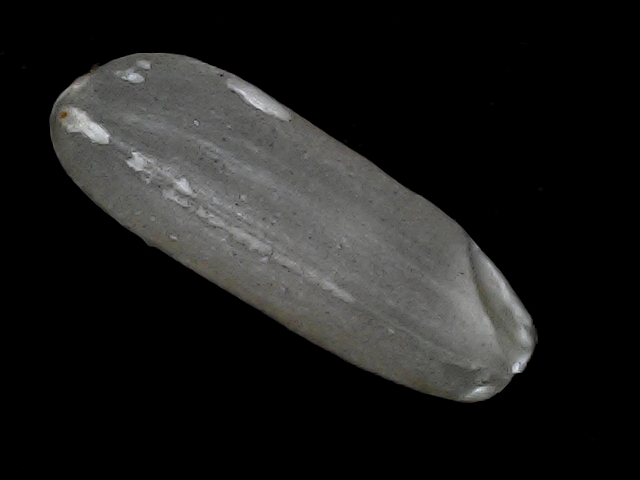
Rice variety: BD56